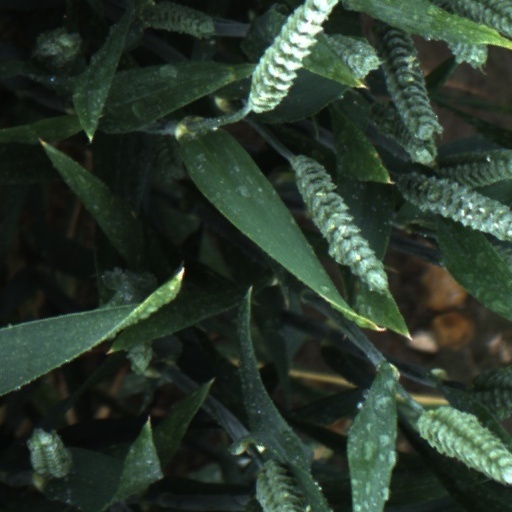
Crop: wheat